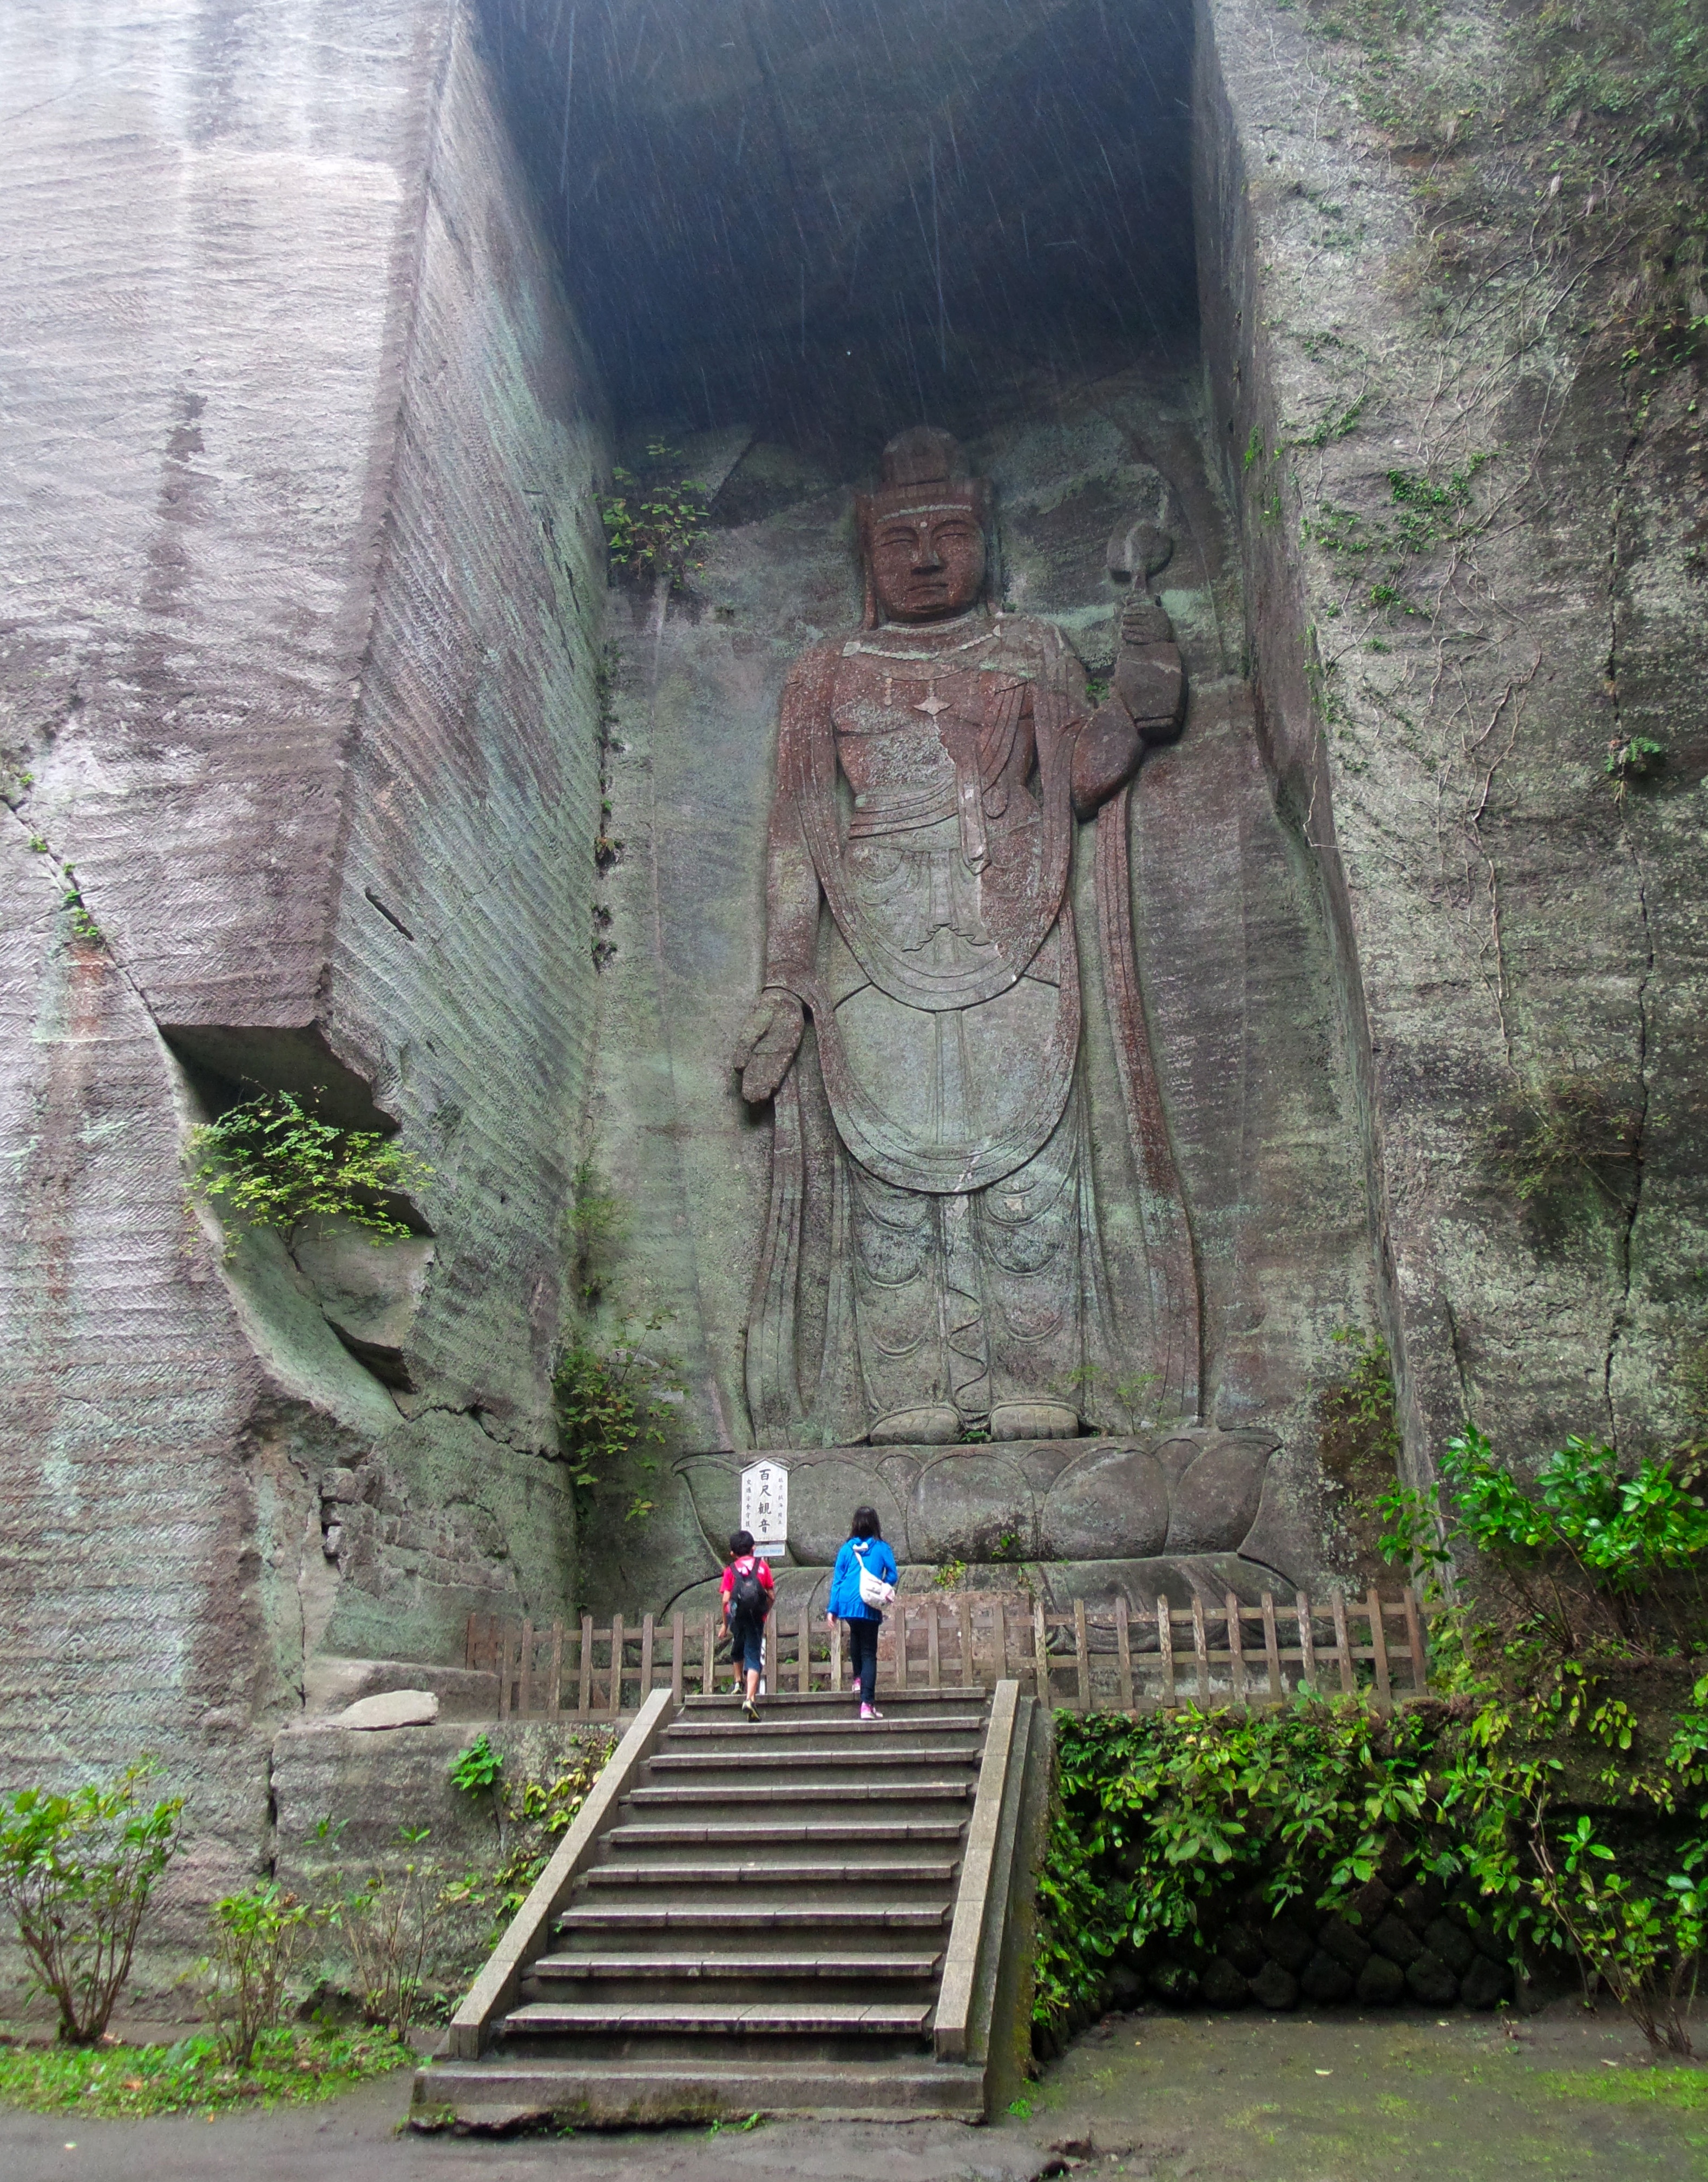
rain, monument, statue, landmark, tourism, japan, place of worship, sculpture, memorial, temple, shrine, giant, buddha, carved, wat, nokogiriyama, ancient history